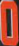
Number: 0